Stamford Bridge (stadium)

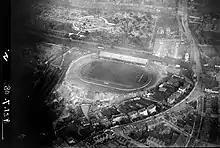
Aerial view of Chelsea's Stamford Bridge stadium in 1909

"Stamford Bridge" is considered to be a derivative of "Samfordesbrigge" meaning "the bridge at the sandy ford". Eighteenth century maps show a "Stanford Creek" running along the route of what is now a railway line at the back of the East Stand as a tributary of the Thames. The upper reaches of this tributary have been known as Billingswell Ditch, Pools Creek and Counters Creek. In medieval times the creek was known as Billingwell Dyche, derived from "Billing's spring or stream". It formed the boundary between the parishes of Kensington and Fulham. By the 18th century, the creek had become known as Counter's Creek, which is the name it has retained since.